The King of Ping Pong

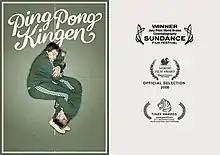
Theatrical release poster for Ping-pongkingen

The King of Ping Pong is a 2008 Swedish film directed by Jens Jonsson, who also co-wrote the film with Hans Gunnarsson. The film revolves around a dysfunctional family, including a teenager Rille. It was featured and won two awards at the 2008 Sundance Film Festival. It received mostly positive reception.